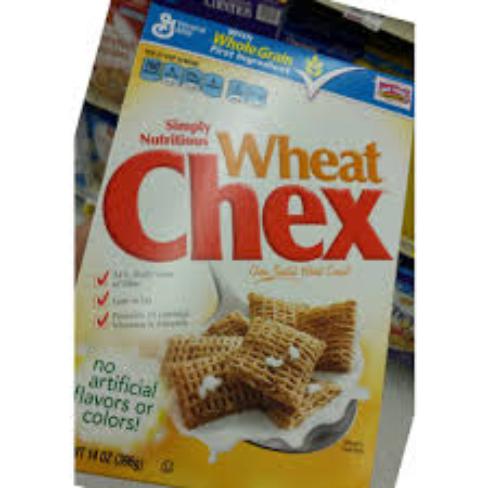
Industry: Food